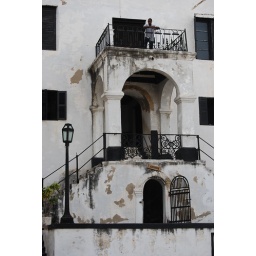
The Elmina castle in cape coast Ghana. This castle has a dark history, it was used for the slave trade.